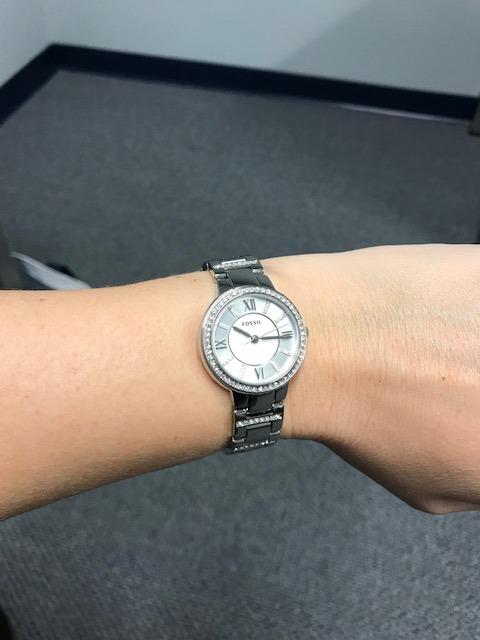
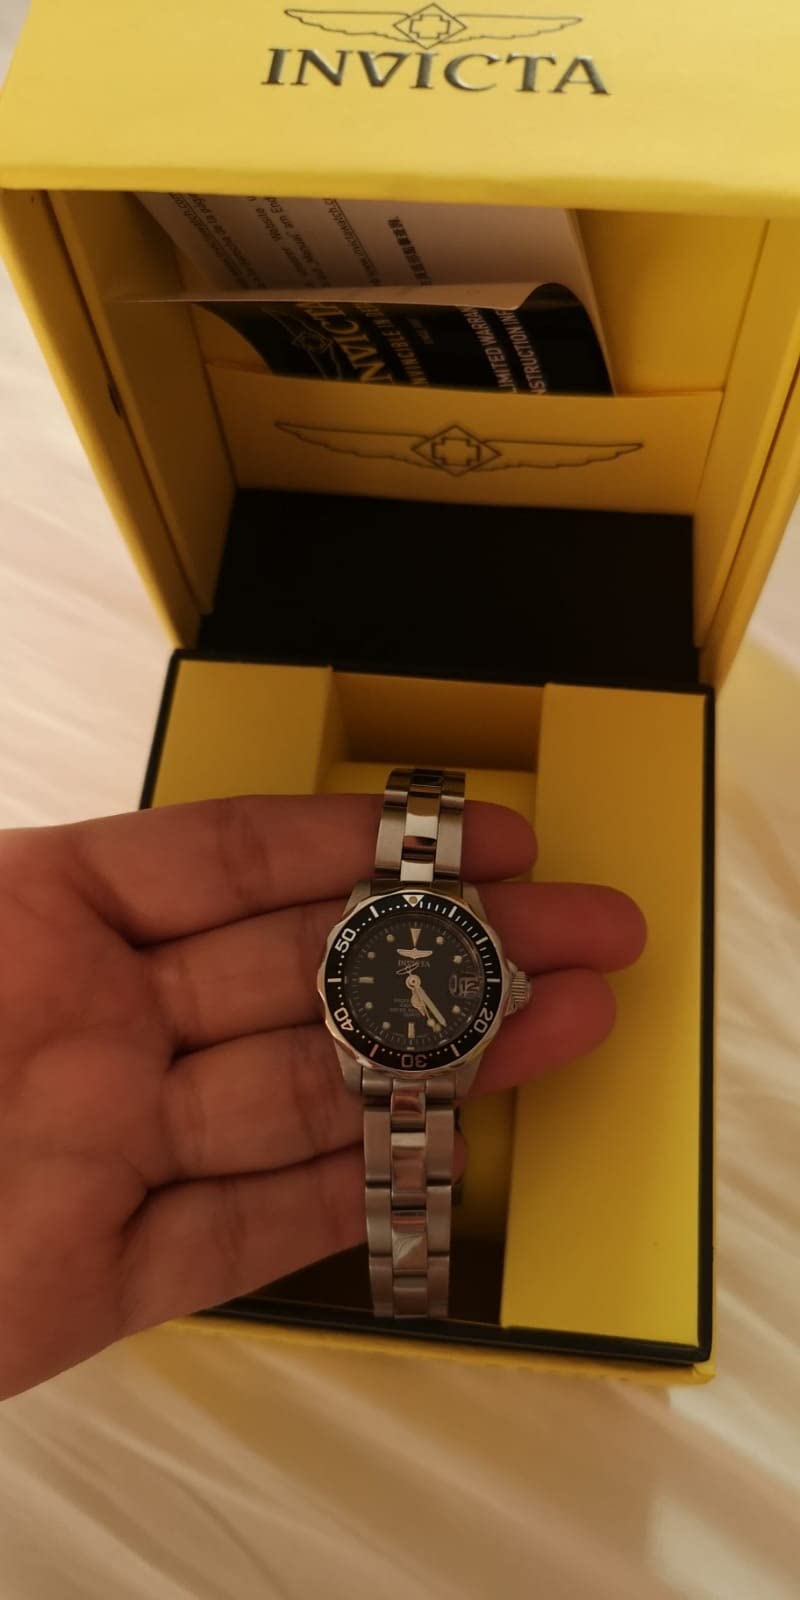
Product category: accessories_watch
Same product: no